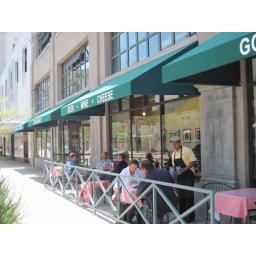
A new gourmet and organic grocer and deli located on the ground floor of the Kress Building in downtown Long Beach.